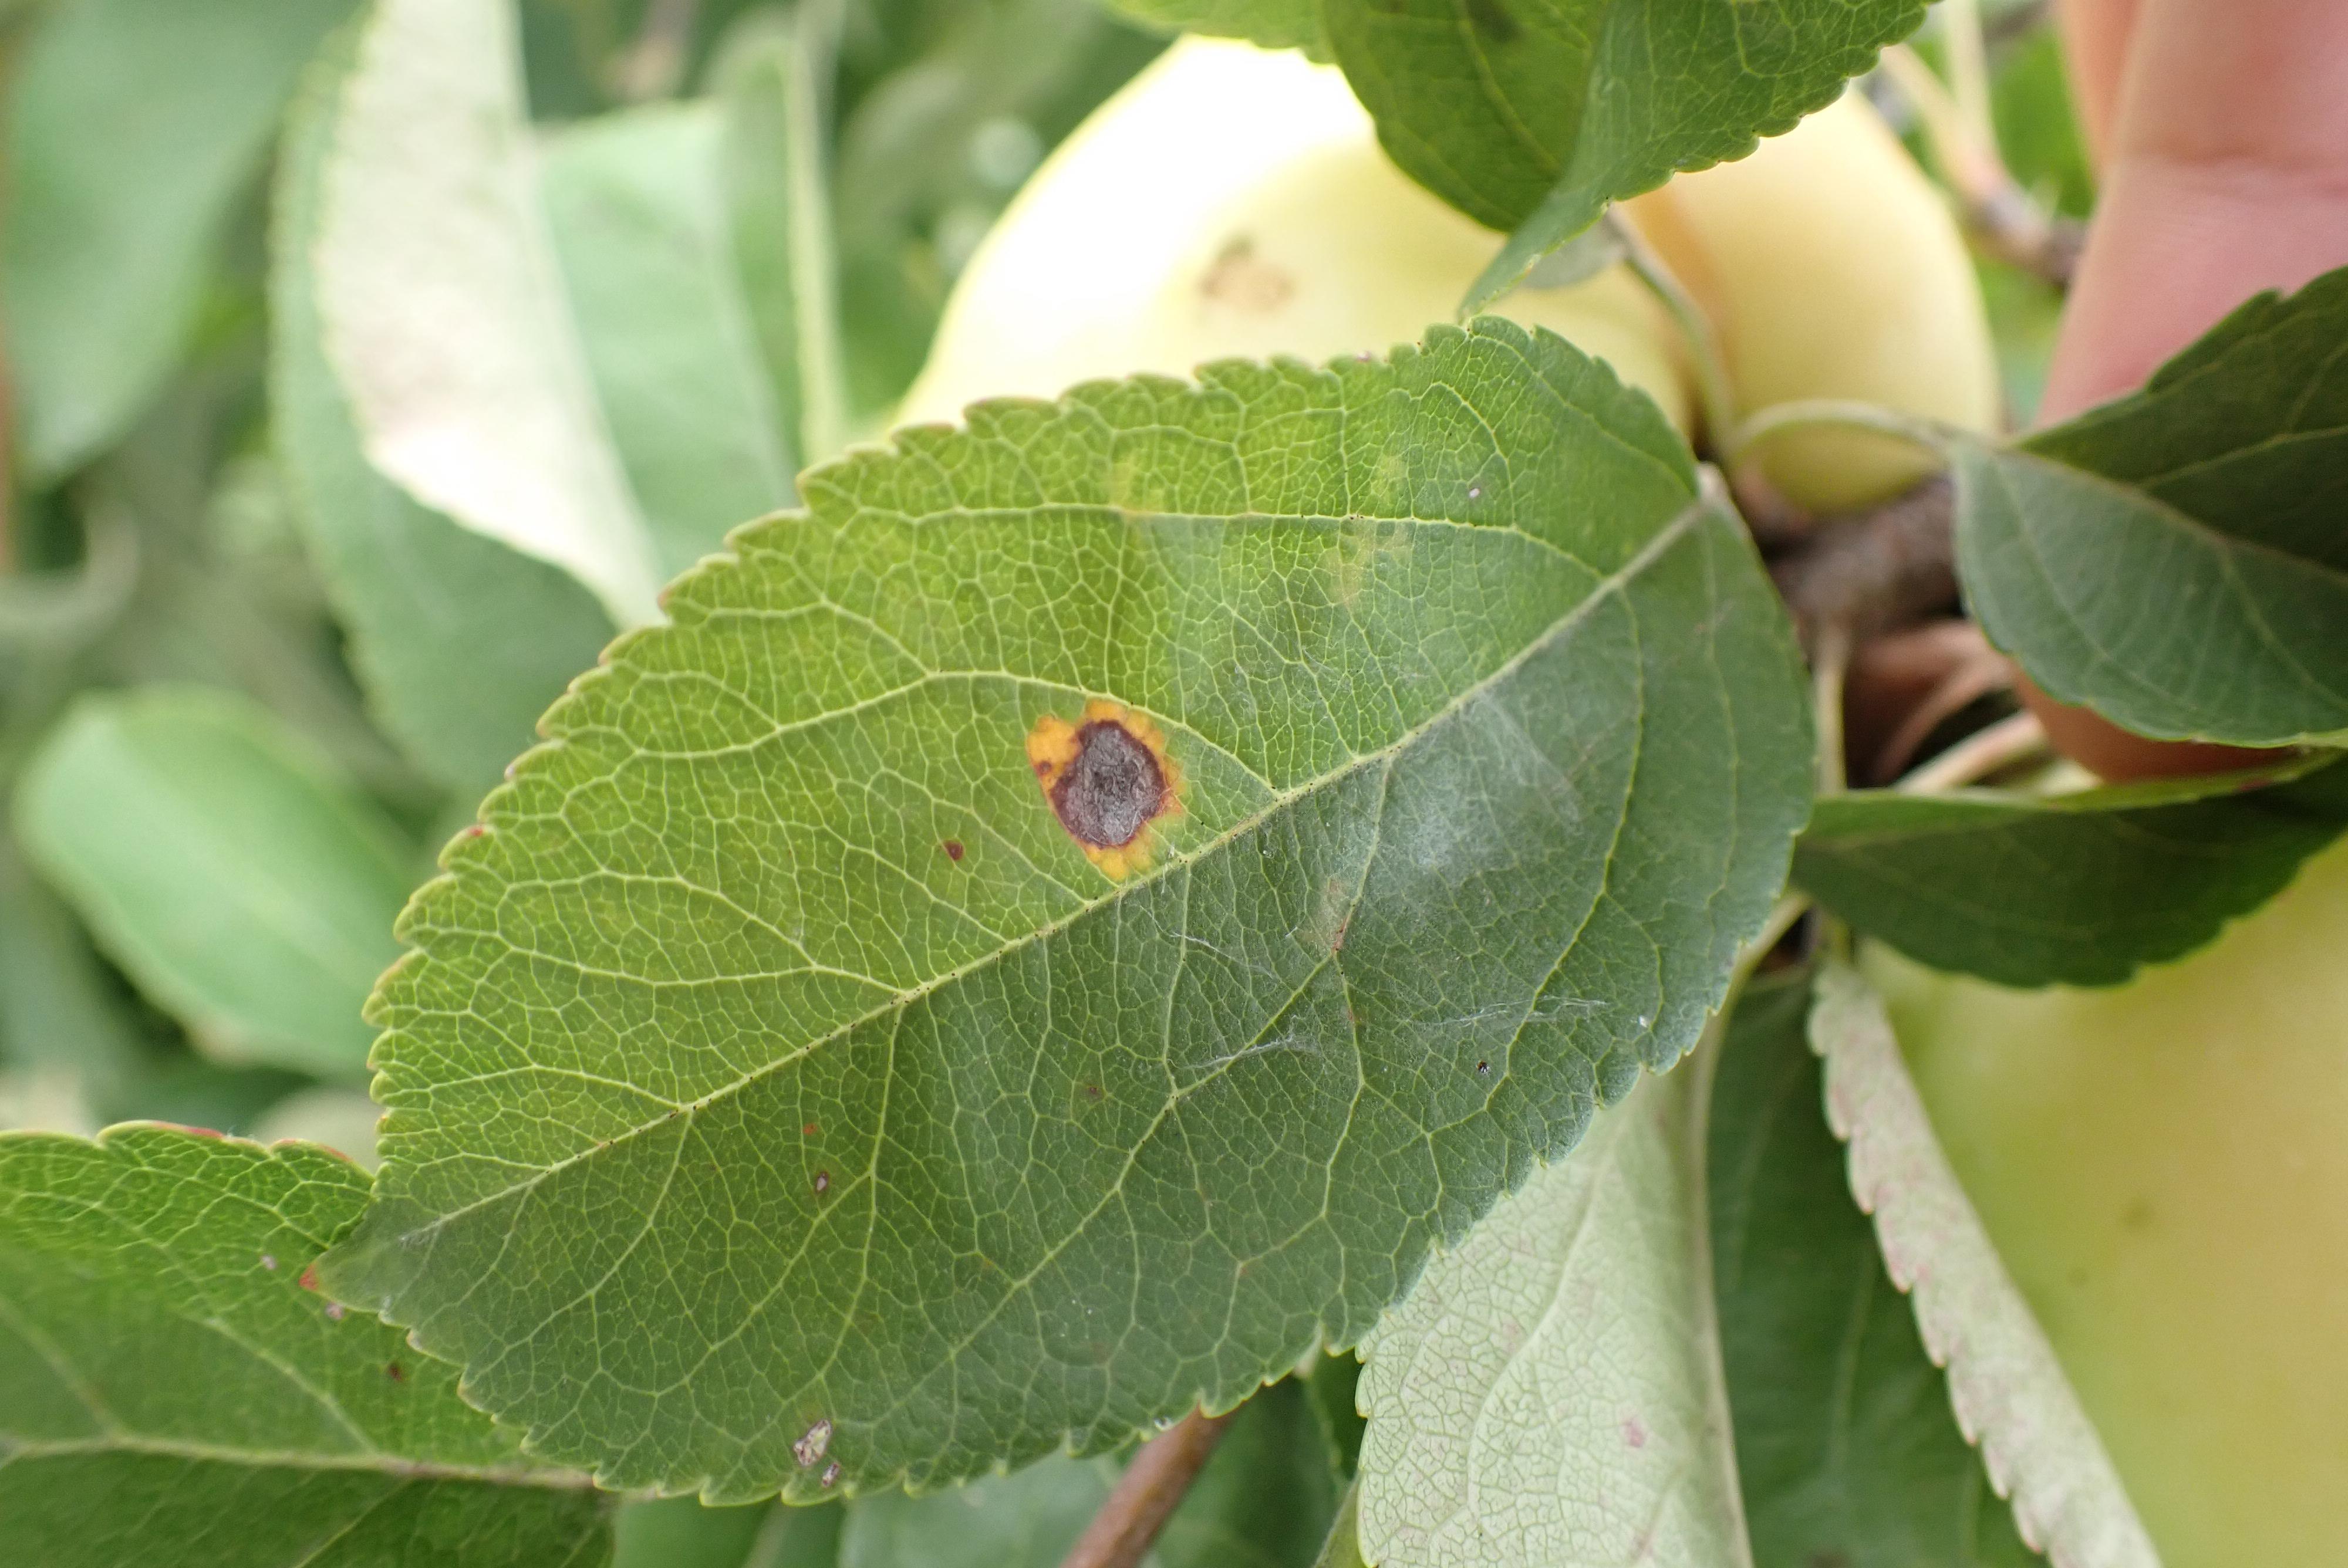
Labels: complex